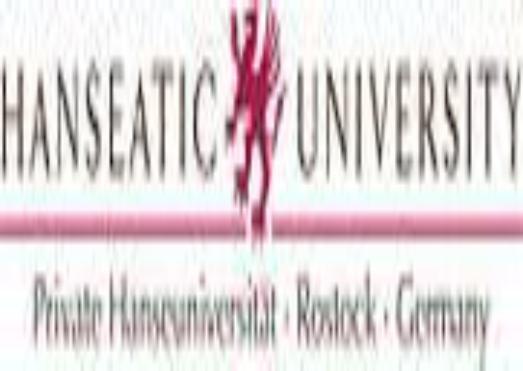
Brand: Hanseatic
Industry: Electronic